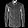
Label: Shirt